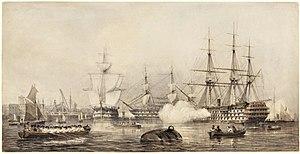
Cette page concerne l'année 1844 du calendrier grégorien.